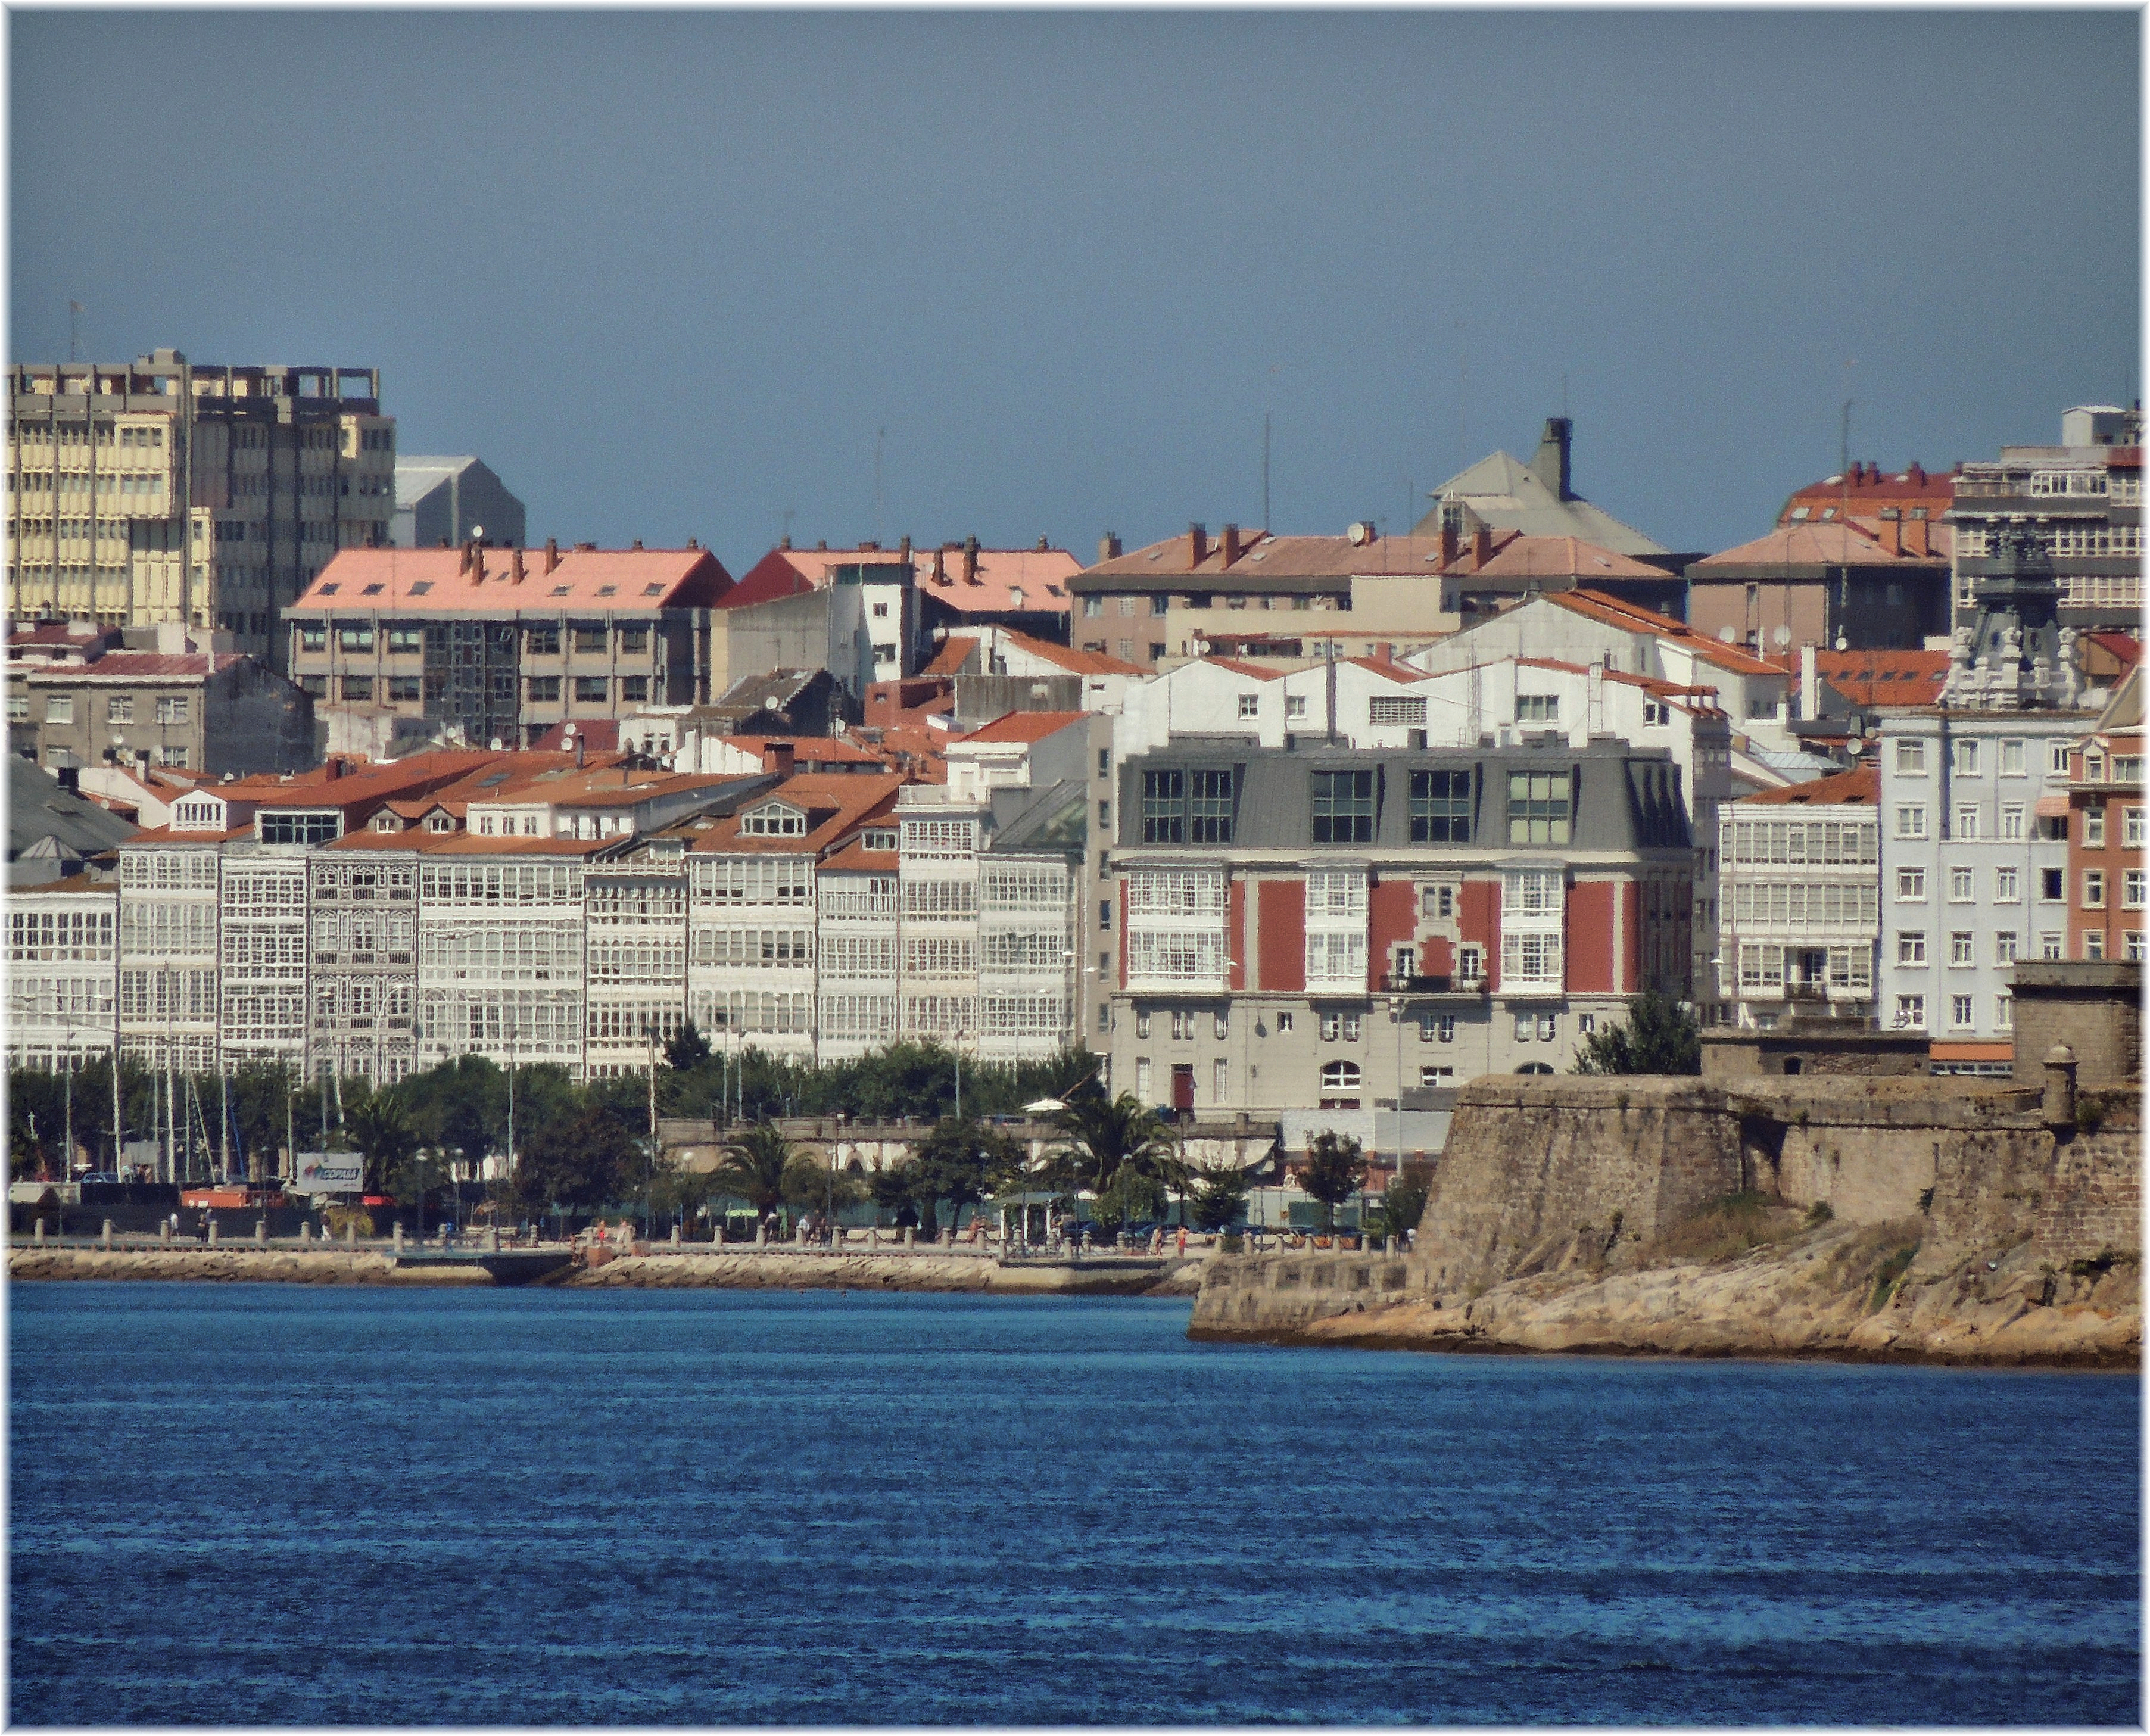
sea, coast, dock, skyline, ship, cityscape, vehicle, harbor, port, watercraft, passenger ship